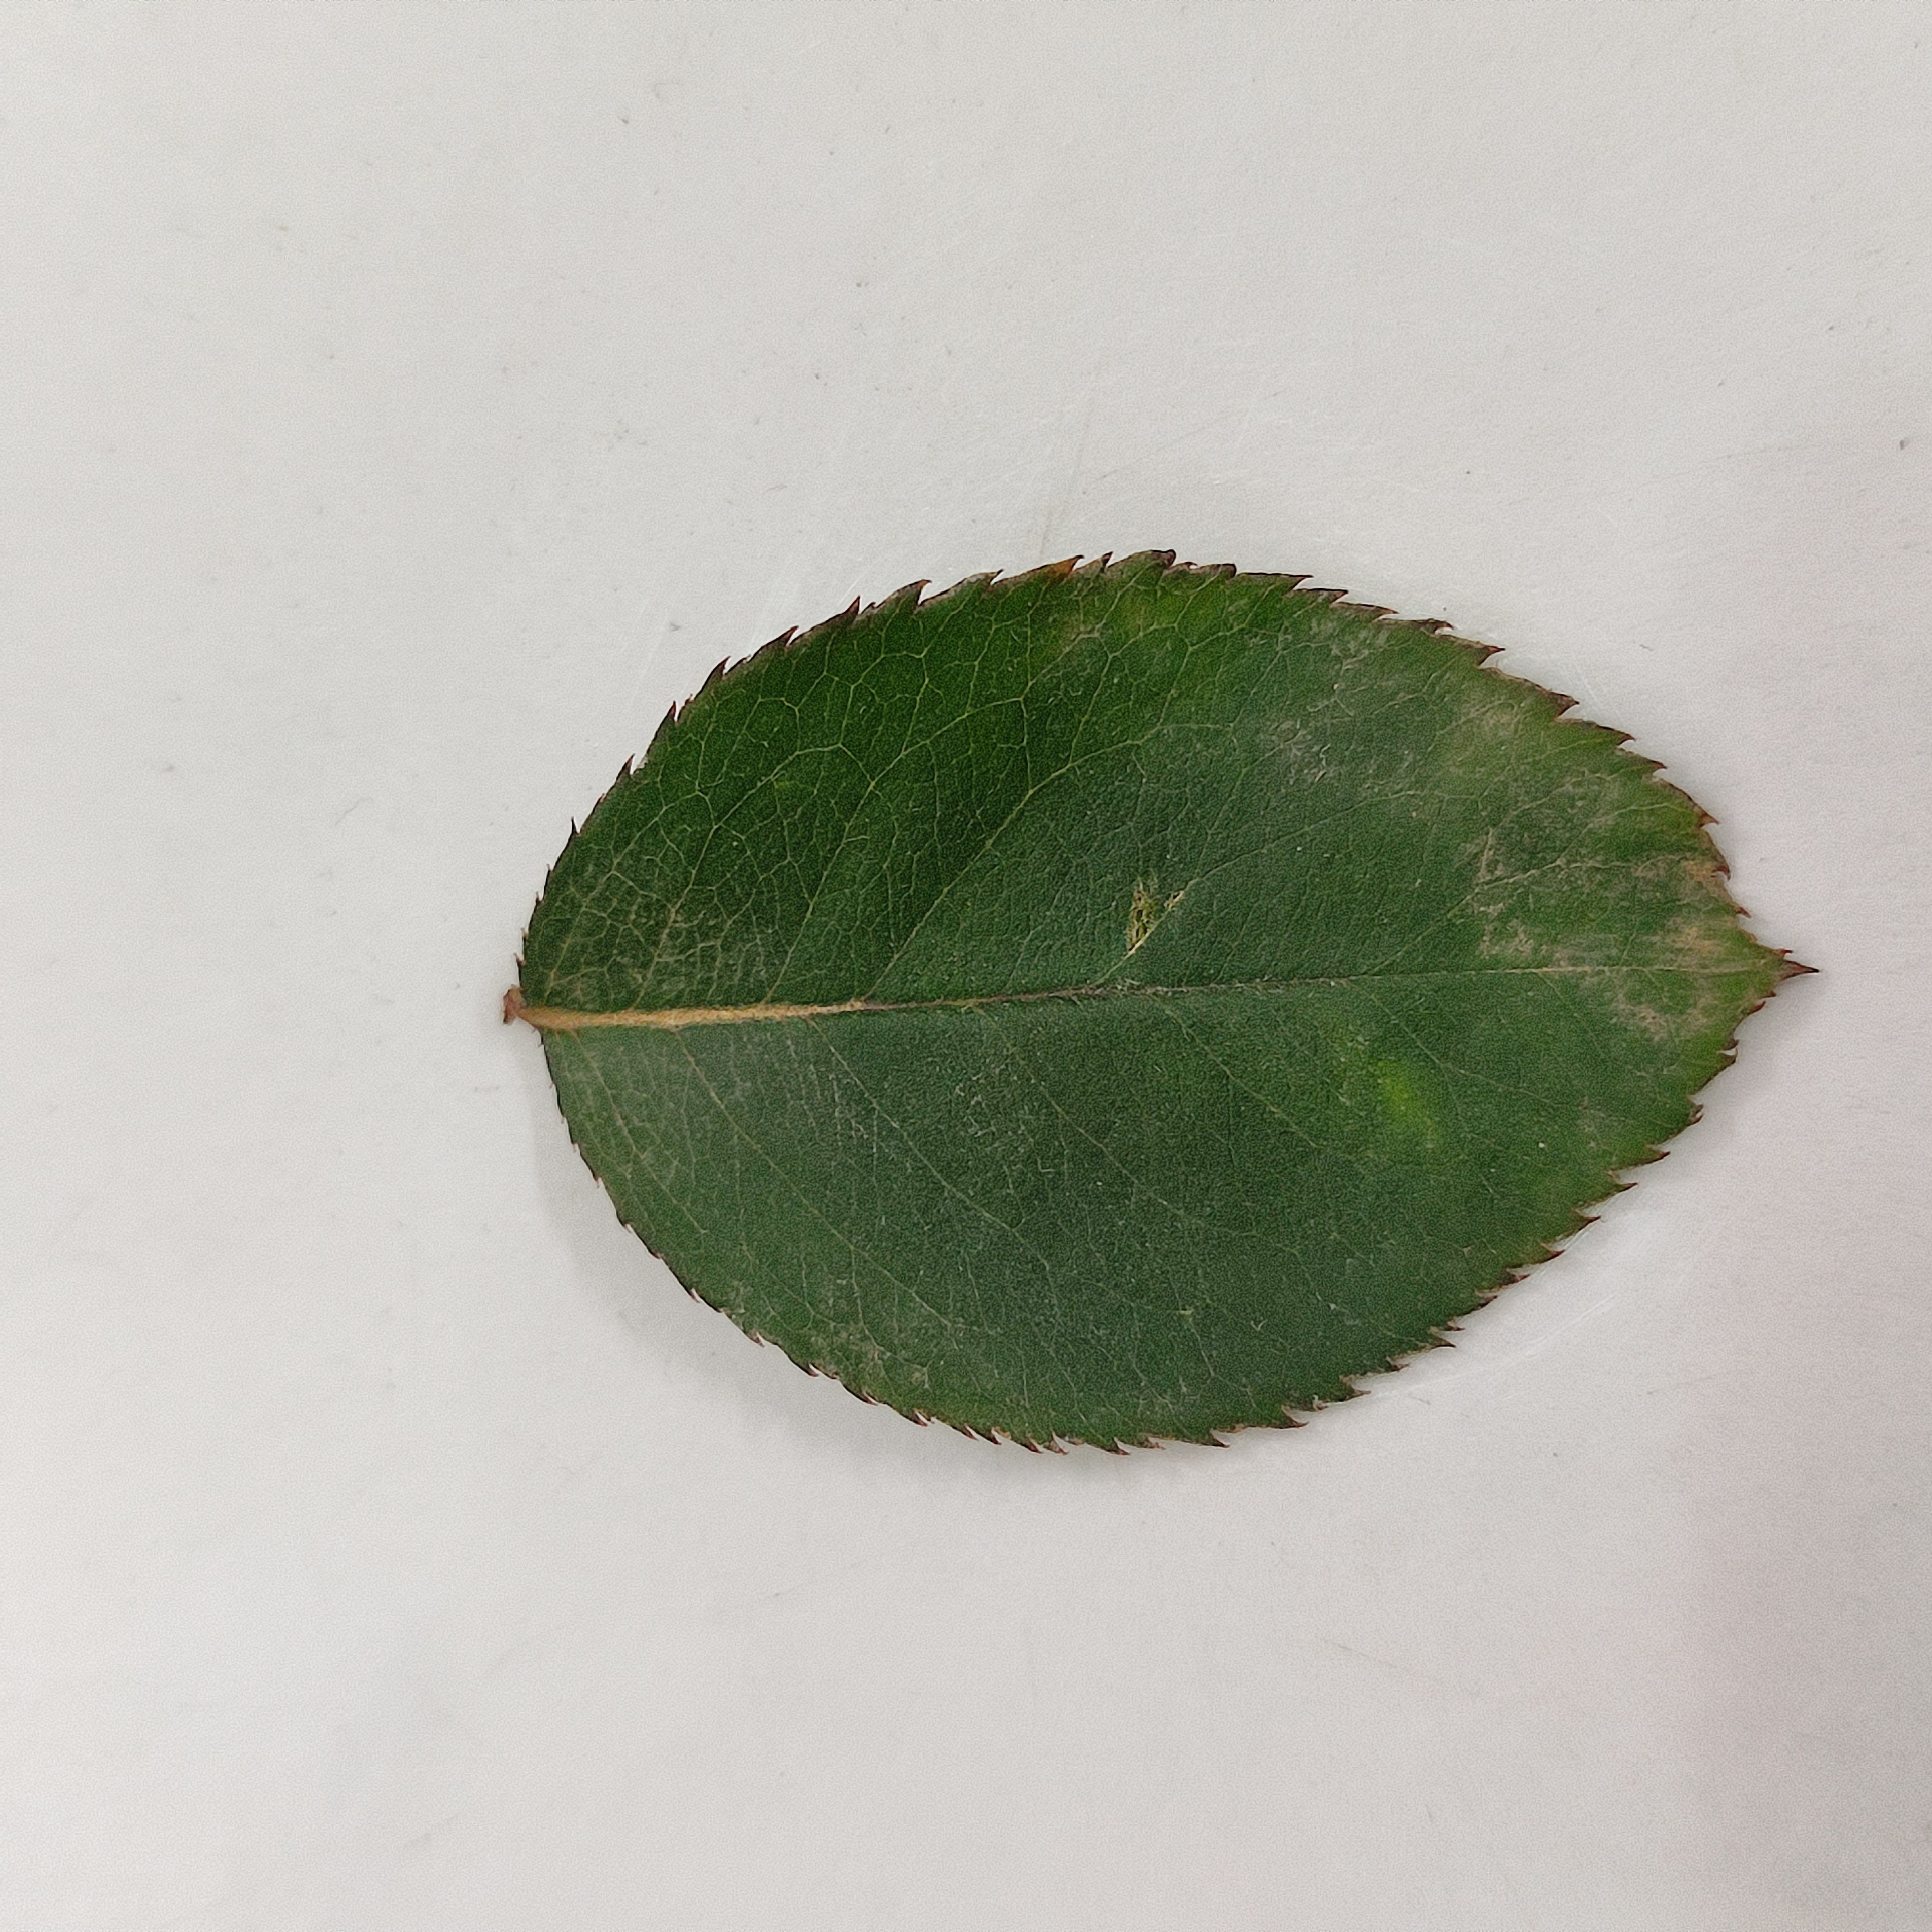
Label: Healthy Leaf